William J. Purman

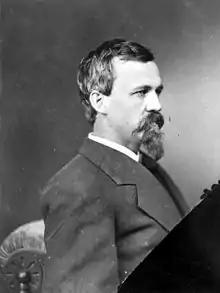
William J. Purman

William James Purman (April 11, 1840 – August 14, 1928) was a U.S. Representative from Florida. A Republican, he also served in the Florida Senate and in the Florida House of Representatives.